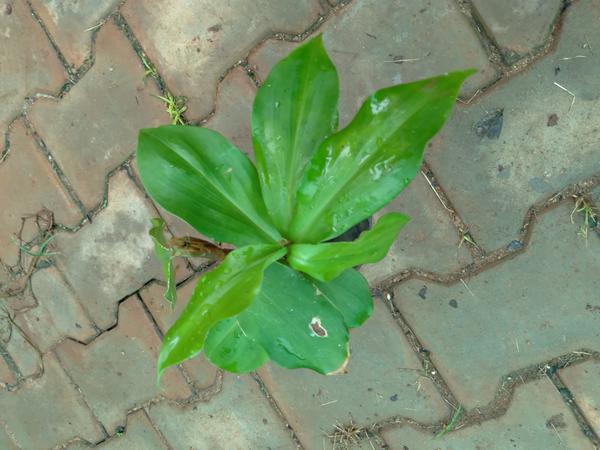
Plant: Insulin